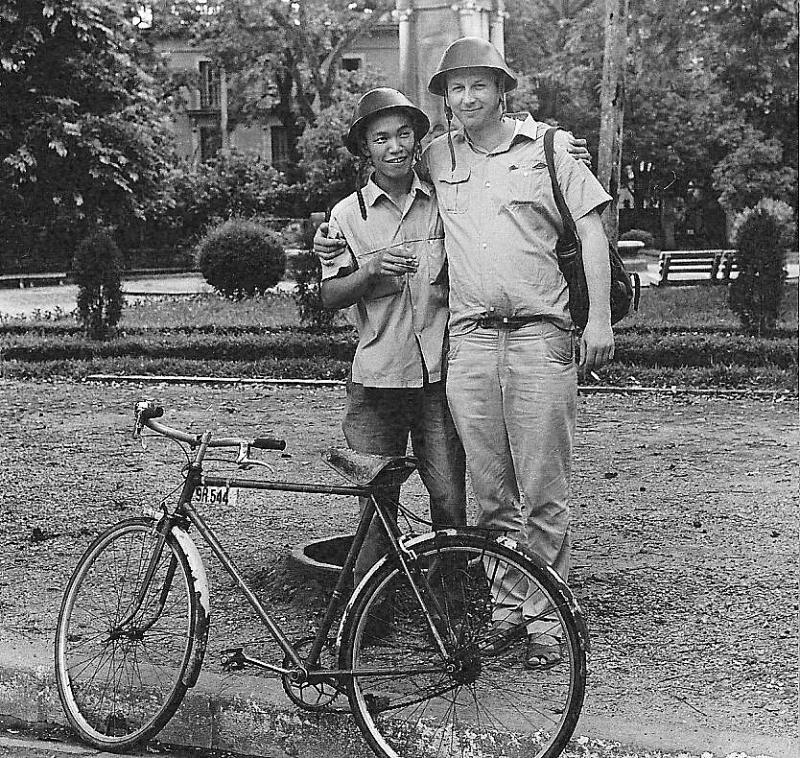
có một chiếc xe đạp ở trước mặt hai người đàn ông